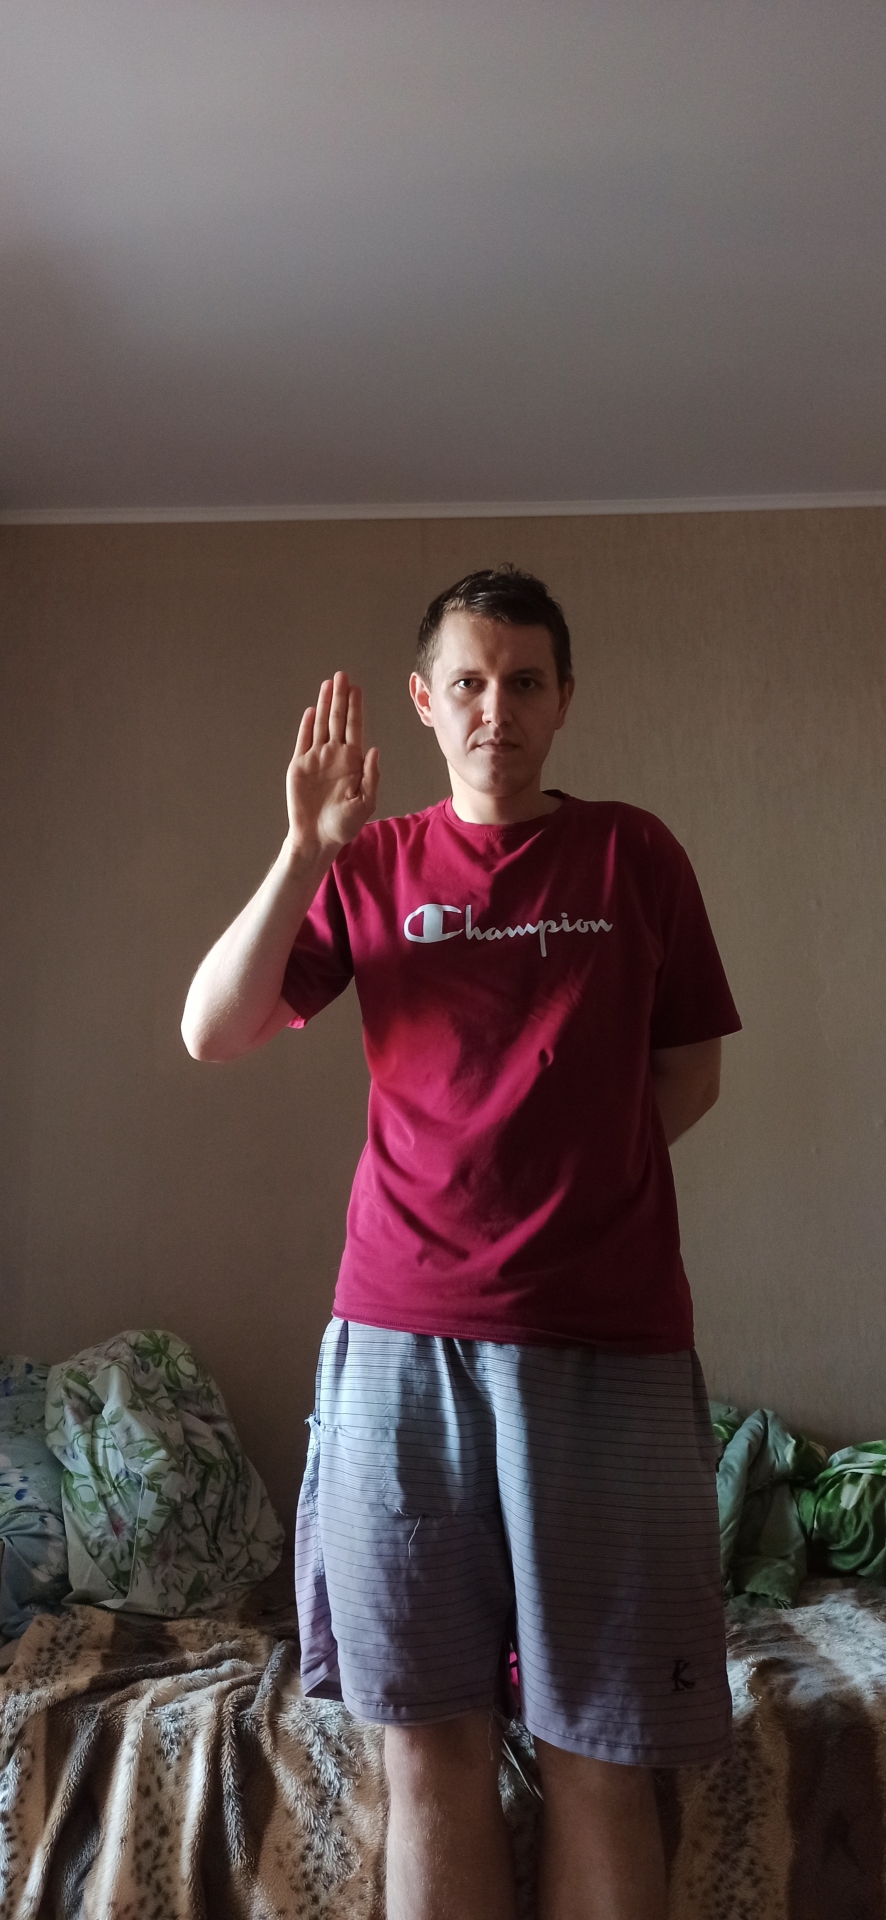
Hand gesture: stop